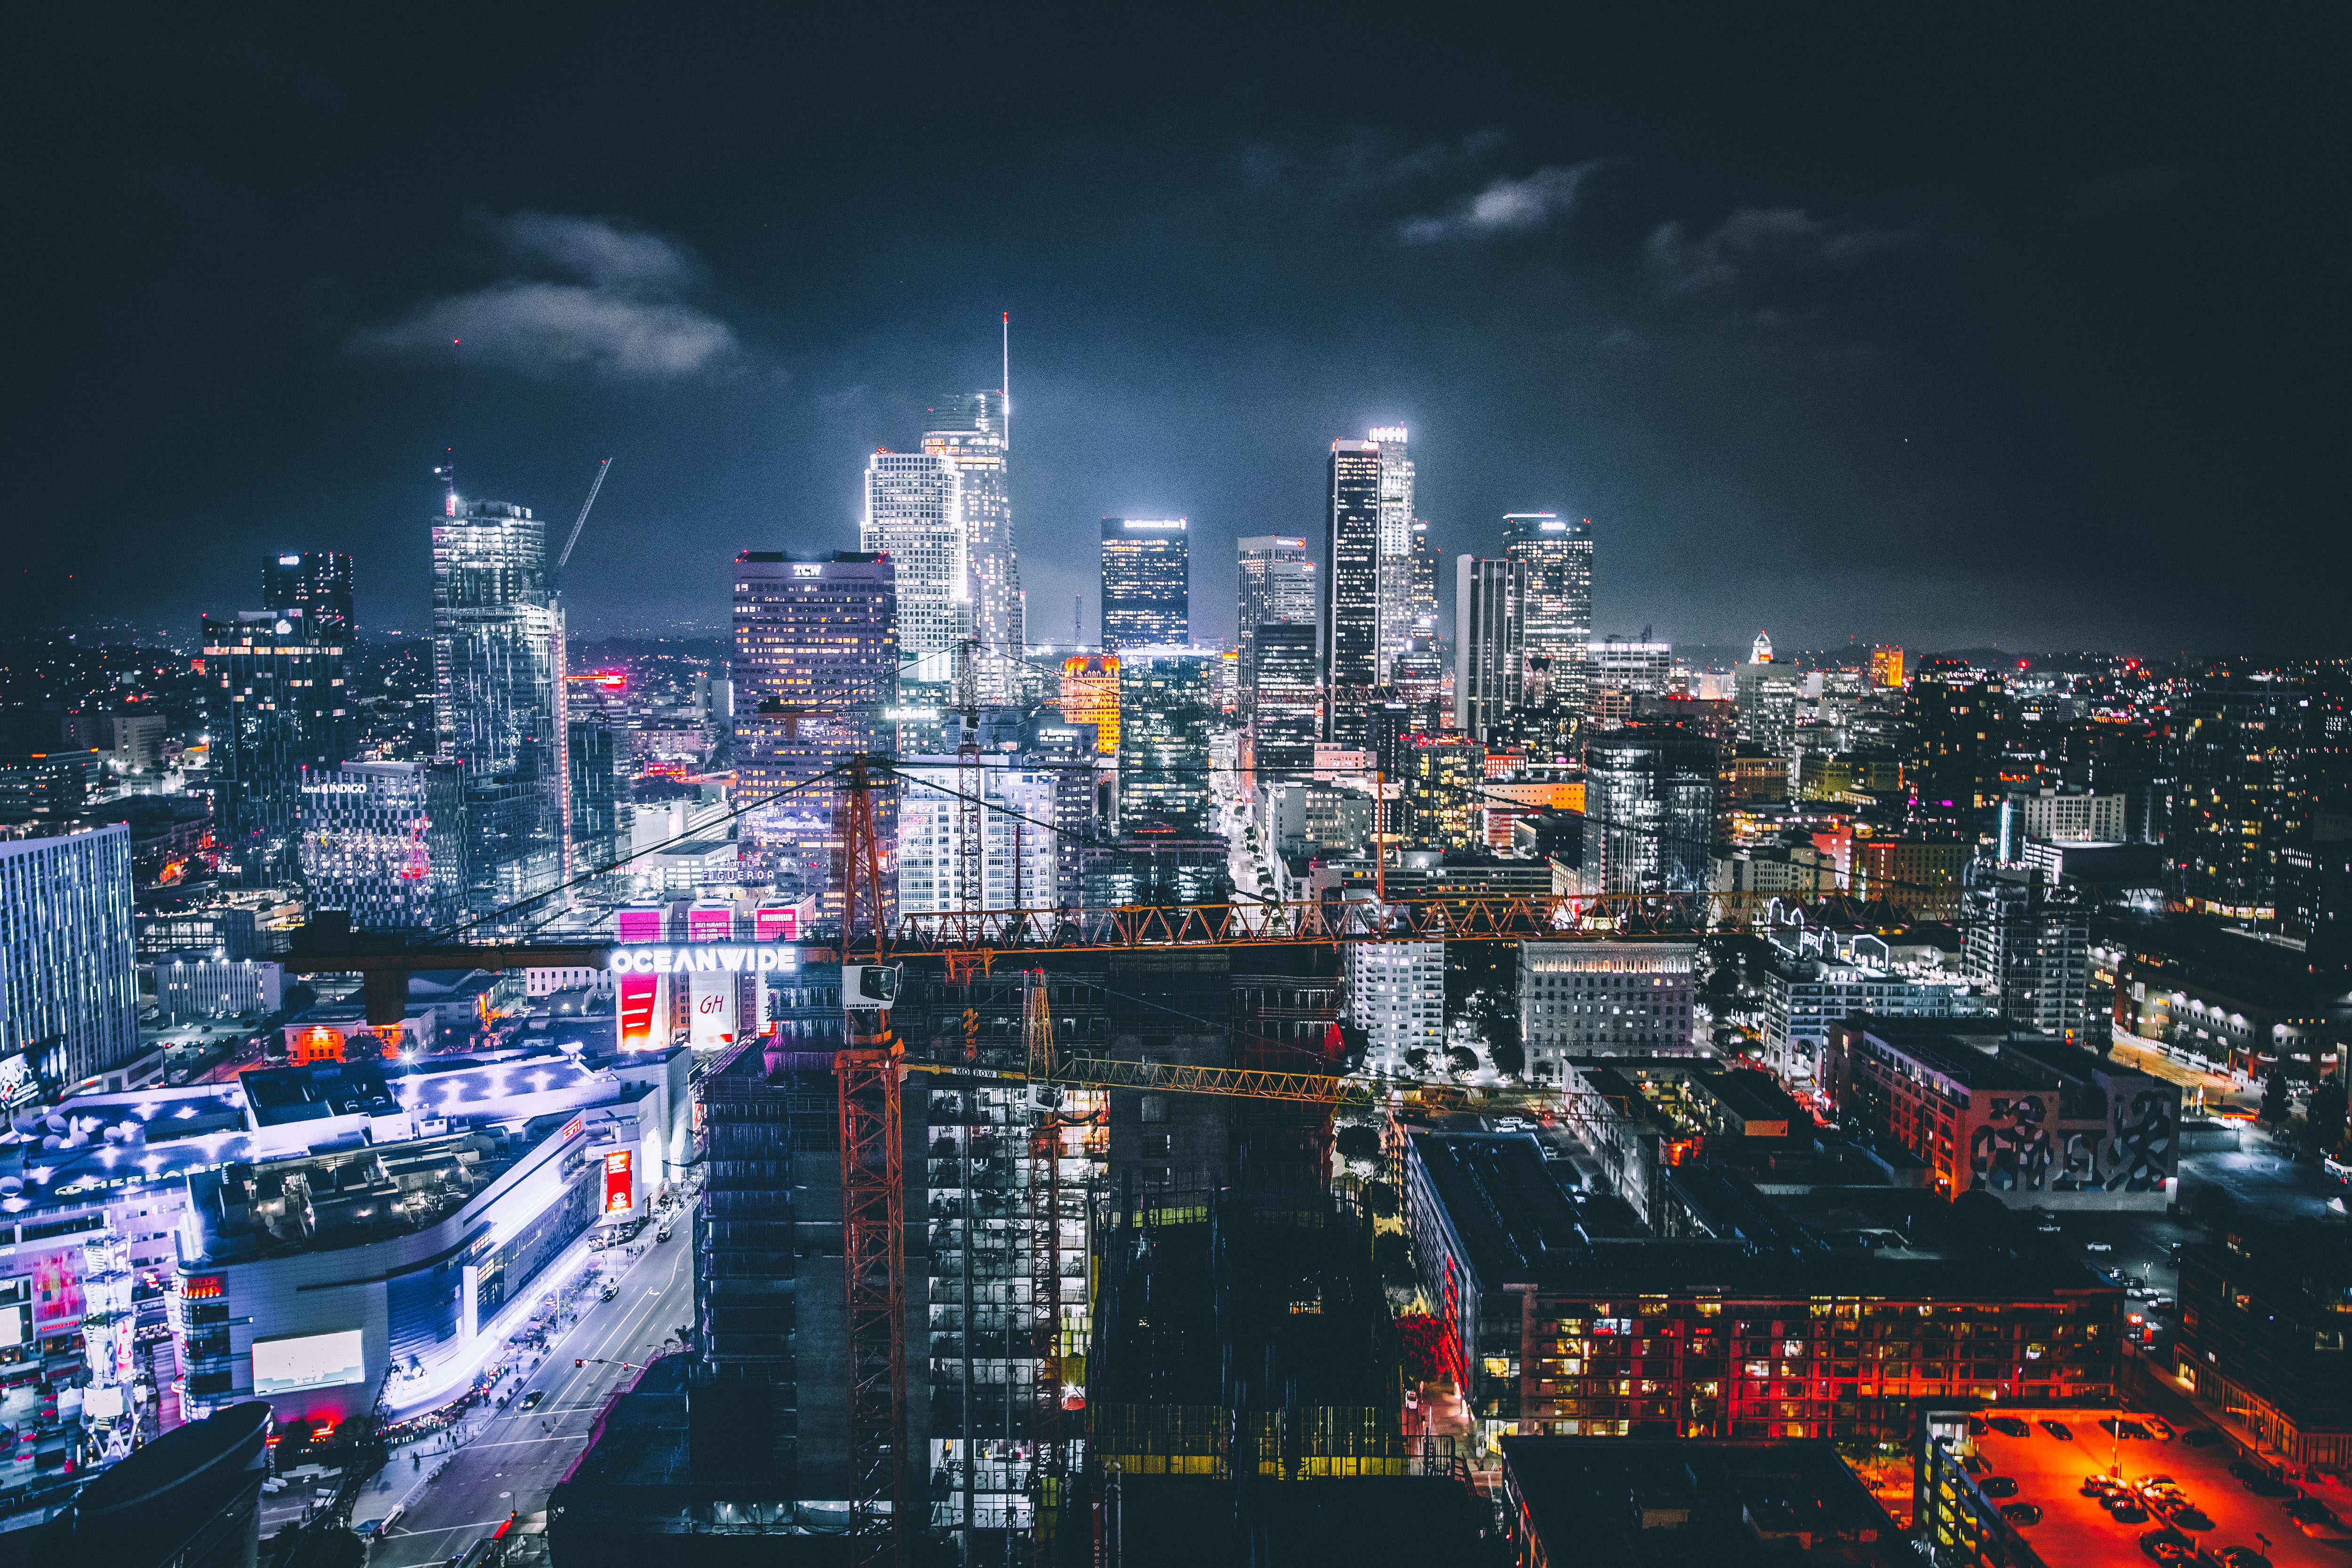
cityscape, city, metropolitan area, urban area, metropolis, night, skyline, skyscraper, human settlement, sky, aerial photography, landmark, downtown, tower block, architecture, bird's eye view, building, tower, landscape, photography, cloud, midnight, mixed use, urban design, world, evening